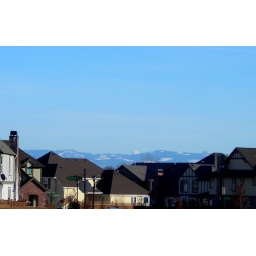
Mt Jefferson is the white triangular mountain in the center background